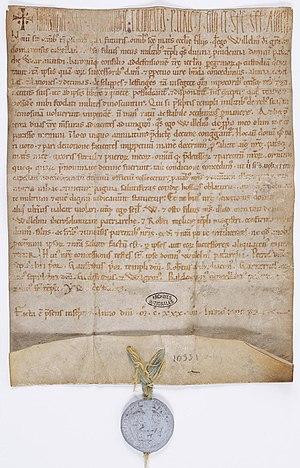
Guillaume, châtelain de Saint-Omer, et son fils Oston, renouvellent entre les mains du patriarche de Jérusalem la donation des églises de Slype et Leffinge faite aux chevaliers du Temple. Jérusalem, 1137.
Leffinge est une section de la commune belge de Middelkerke située en Région flamande dans la province de Flandre-Occidentale.
Saint-Omer est une commune française, sous-préfecture du département du Pas-de-Calais en région Hauts-de-France.